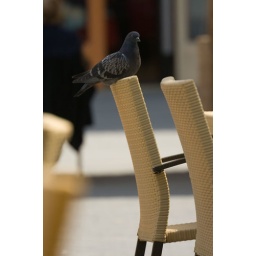
Bird sitting on a chair in an open air restaurant in Riga. I took this picture in June 2009.